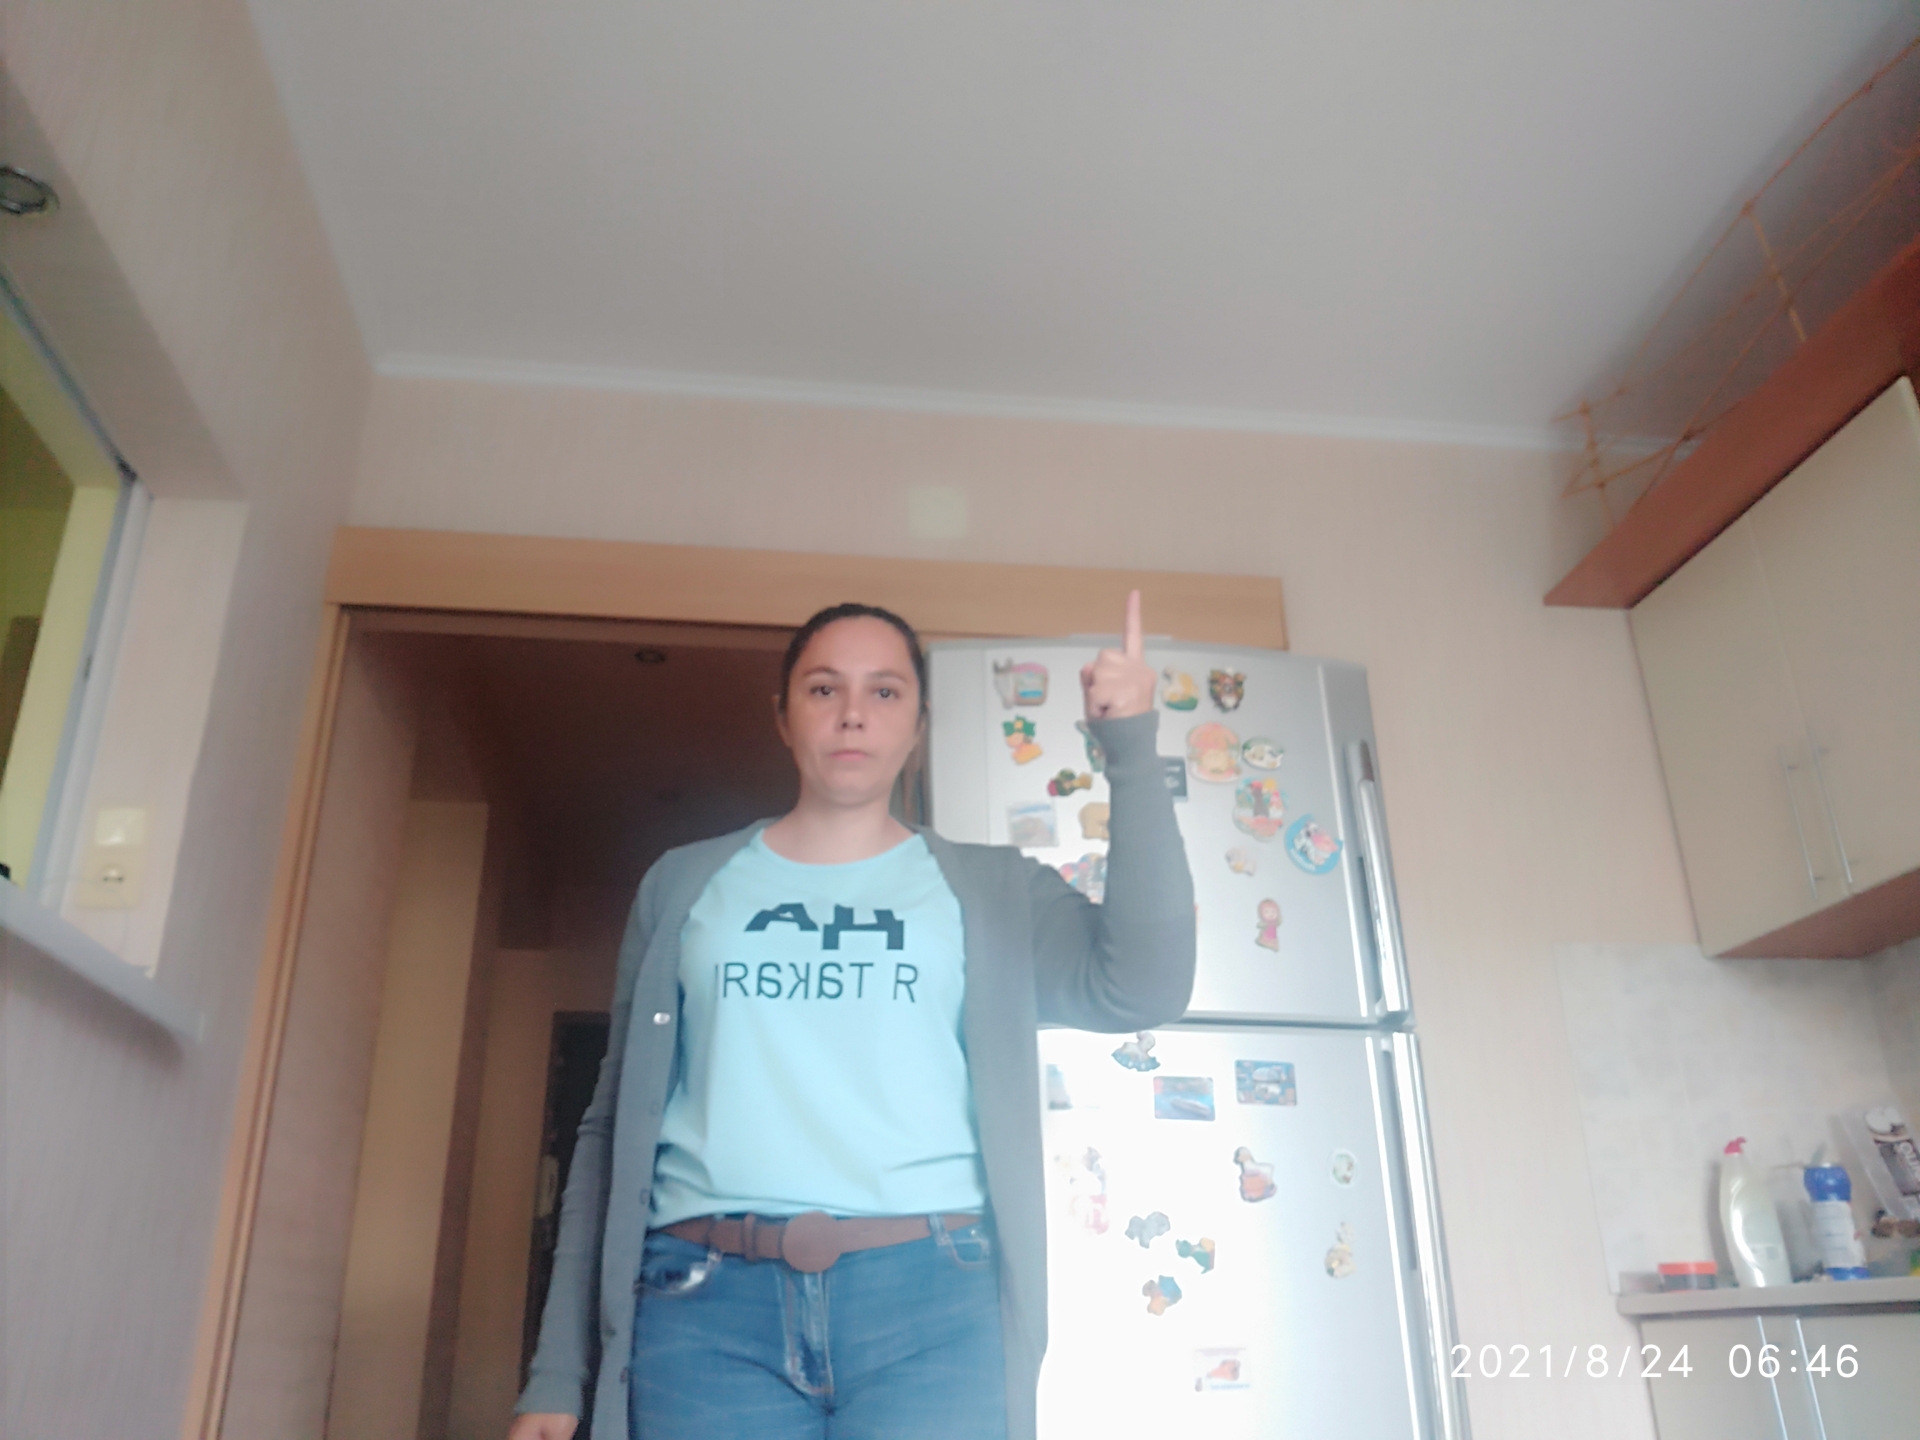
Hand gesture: one